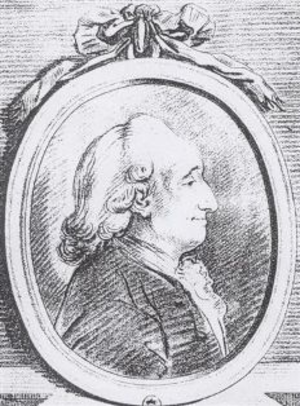
Philippe-Antoine Magimel, né 1692 et mort le 5 octobre 1772 à Paris, est un maître orfèvre, et encyclopédiste français.